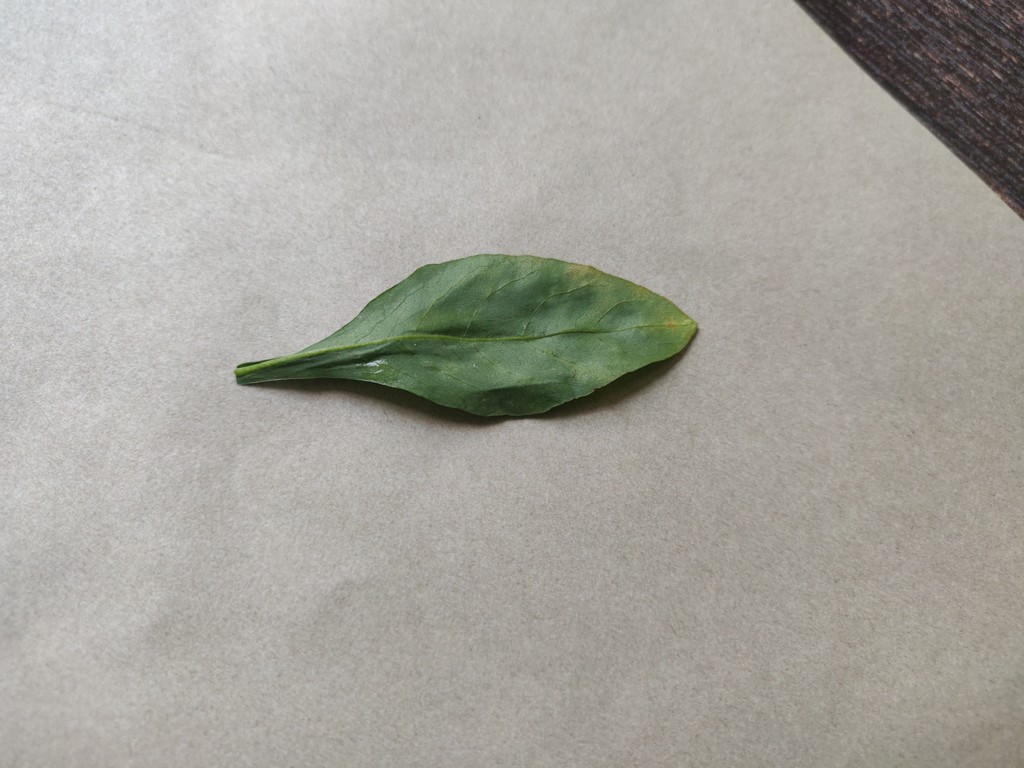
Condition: Unhealthy
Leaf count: single
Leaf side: back